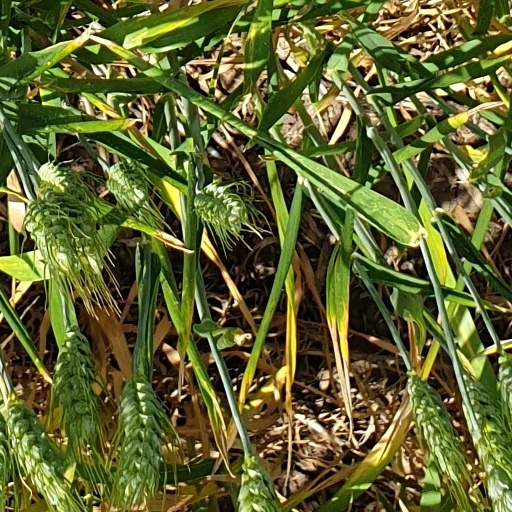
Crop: wheat